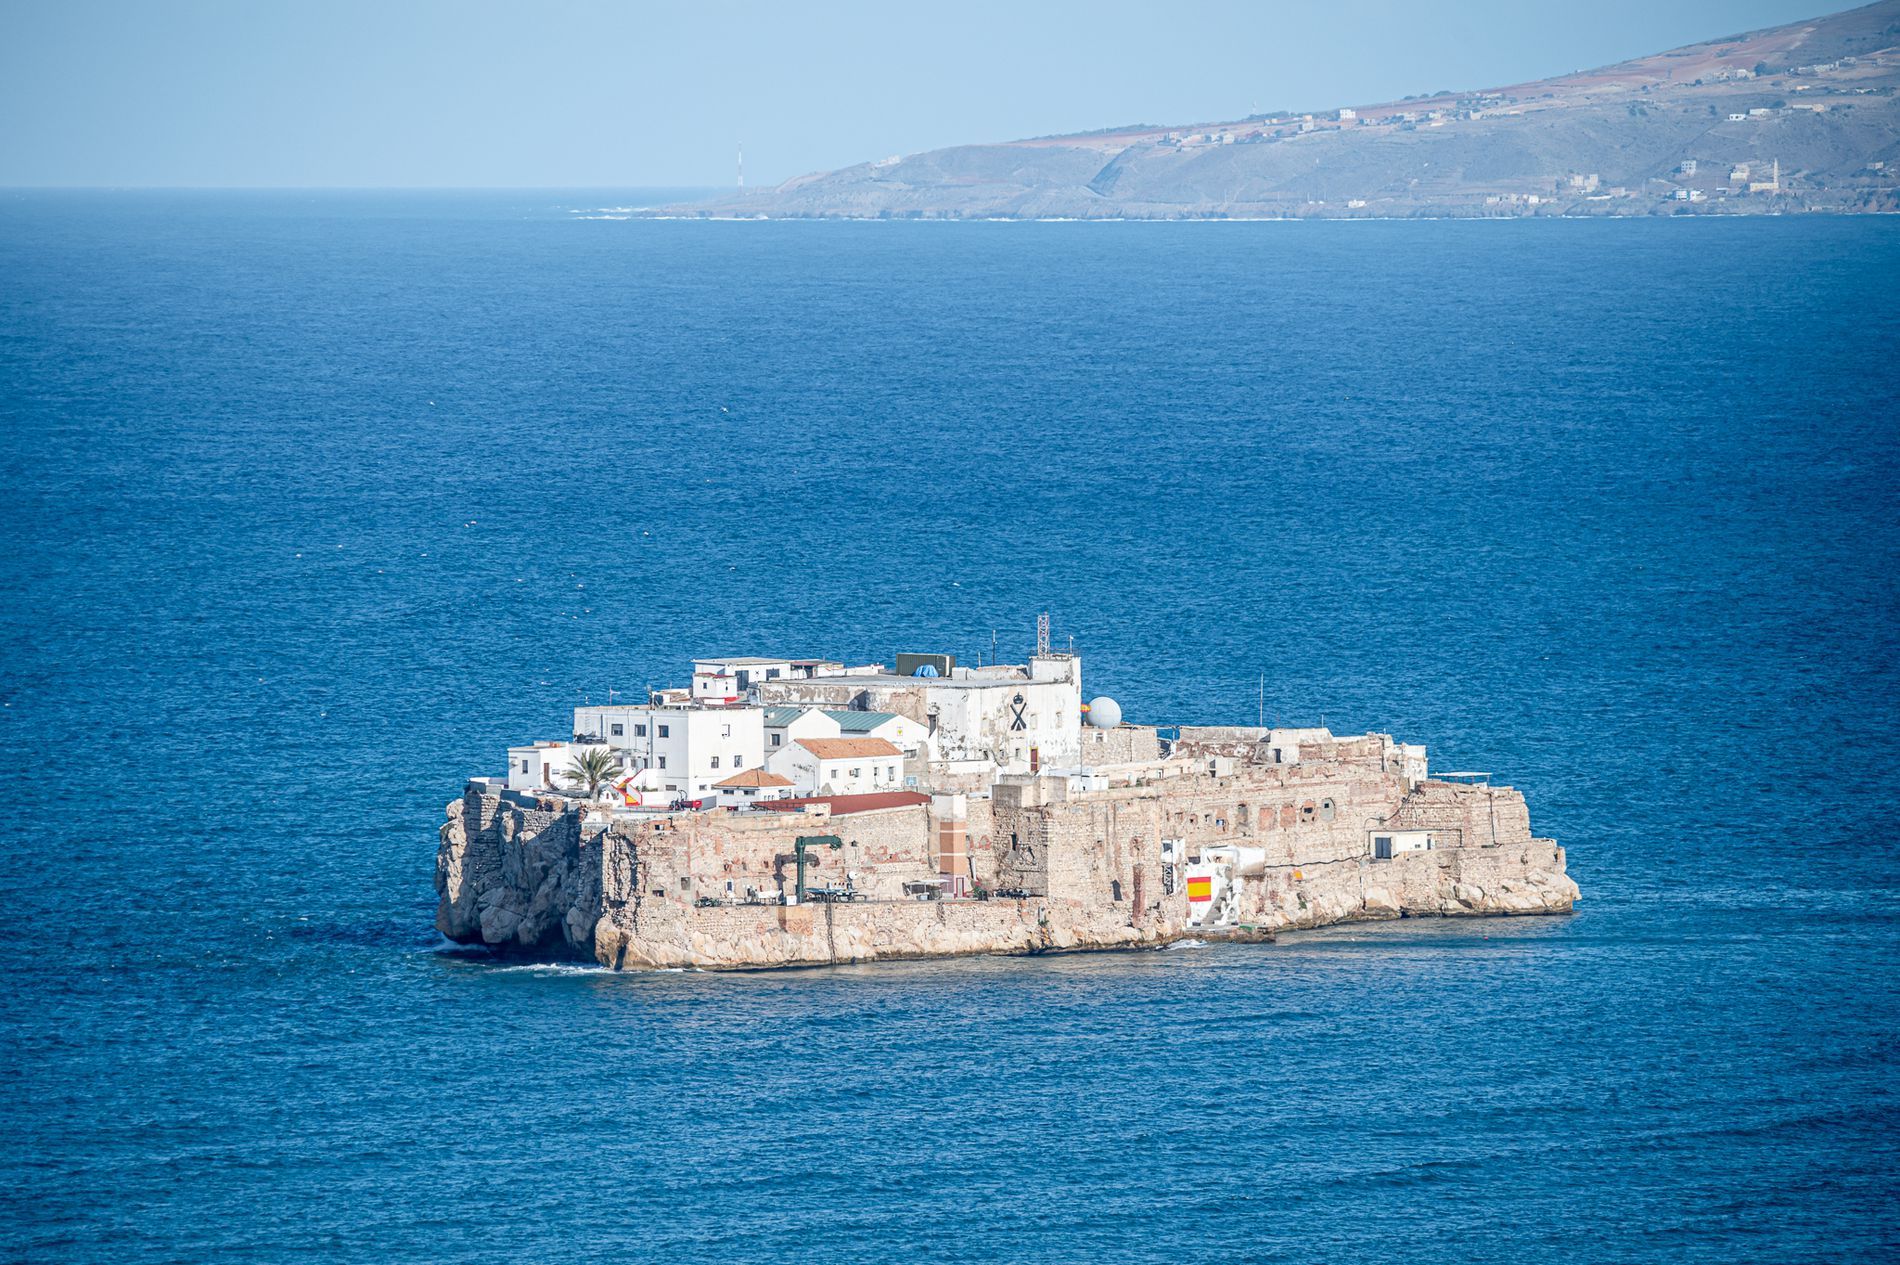
An island in the sea
A small island with stone buildings and walls stands isolated in blue waters.
In the distance, a mountainous coastline with a lighthouse and some scattered buildings.
Shot from a high angle, this landscape photograph captures an island against expansive blue sea under the sunlight.
The color palette is the tan and white buildings against deep blue waters.
Labels: Architecture, Building, Castle, Fortress, Tower, Beacon, Lighthouse, Landmark, Alcatraz Island, Sea, Island, Mountainous Coastline, Sky
Camera: NIKON CORPORATION NIKON Z 6_2
Lens: VR 150-500mm f/5-6.3G
Aperture: F7.1
Exposure: 1/1250 sec
ISO: 250
Focal length: 290.0 mm